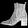
Label: Ankle boot